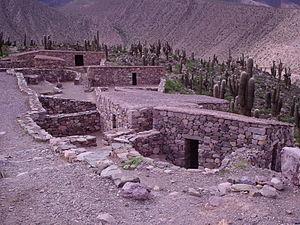
La province de Jujuy est une province argentine, située dans le nord-ouest du pays, limitée à l'est et au sud par la province de Salta, à l'ouest par le Chili et au nord par la Bolivie. Sa capitale est San Salvador de Jujuy.